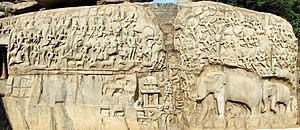
Bas-relief représentant la Descente du Gange ou la Pénitence d'Arjuna, Mahâballipuram, Inde
Le Gange est un fleuve de la plaine indo-gangétique, au nord de l'Inde. Sa longueur varie suivant les sources de 2 500 à 3 000 km, son bassin couvre 907 000 km² et son delta est commun avec celui du Brahmapoutre.
Mahabalipuram ou Mamallapuram. On trouve aussi les noms de Mavalipuram et Mahamalaipuram.